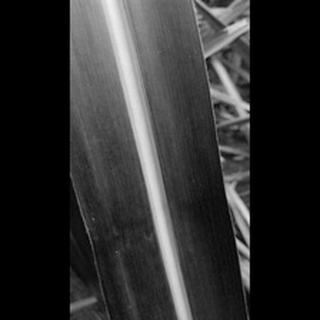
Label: healthy_sugarcane